Margo Timmins

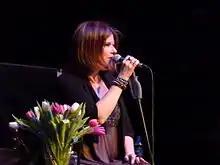
Timmins in a 2013 concert at Barbican; visible are the flowers she arranged before the concert to mitigate her stage fright

Michael Timmins, Margo's brother, formed the band Cowboy Junkies, with Margo's voice as a distinctive feature. Steve Leggett of AllMusic describes her voice as "ethereal" . In 1985, her brother Michael recruited Margo as the lead vocalist for Cowboy Junkies even though she had never sung publicly before. Initially Margo would not sing in front of the other band members, she would only sing in front of Michael. Eventually, Michael convinced Margo to sing in front of the other band members and they liked her performance.